Auburn–Georgia Tech football rivalry

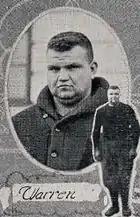
Fatty Warren.

It was John Heisman's last game at Georgia Tech. Zelda Sayre sent All-Southern tackle Pete Bonner a telegram after the defeat of Georgia Tech, it read: "Shooting a seven, aren’t we awfully proud of the boys, give them my love—knew we could." She signed it "Zelder Sayre." One account of Bonner's play that day reads, "The Jackets were unable to gain through the Auburn line because of Pete Bonner, giant tackle, who seemed to have a knack of being just where he should have for the best interests of his team."